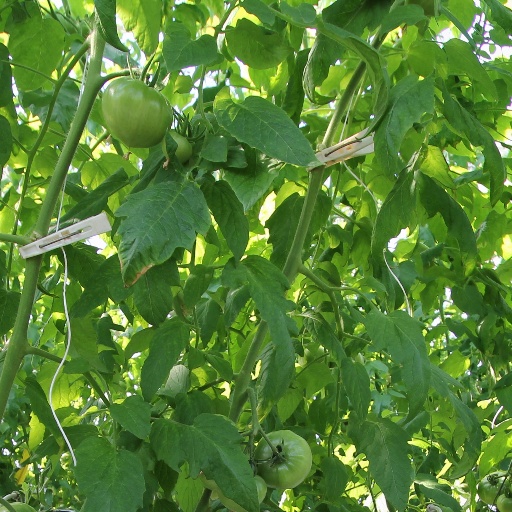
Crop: tomato